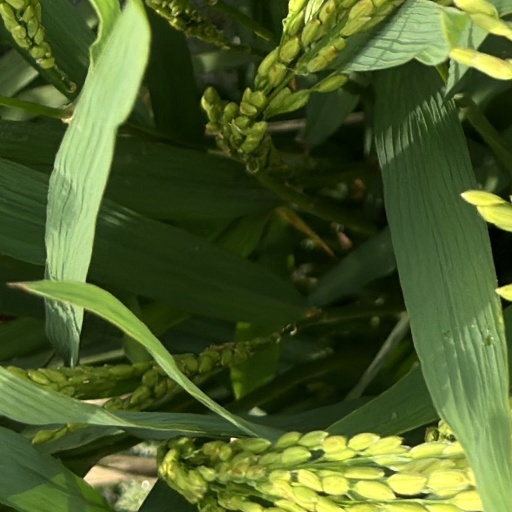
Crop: rice